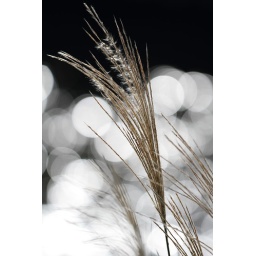
There is a river next to my house. I found silver grass by the river.